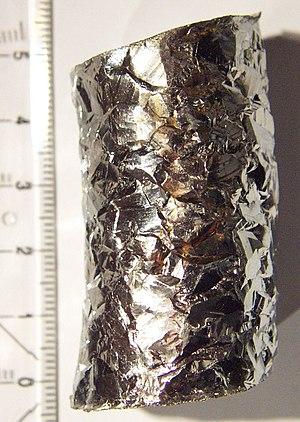
Le hafnium est l'élément chimique de numéro atomique 72, de symbole Hf.